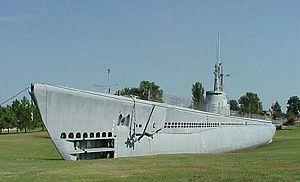
L'histoire des sous-marins commence par la prise de conscience de l'intérêt de la navigation sous-marine, que ce soit pour des questions de discrétion ou comme défi technique, avant même l'avènement de bateaux destinés à naviguer sous l'eau.